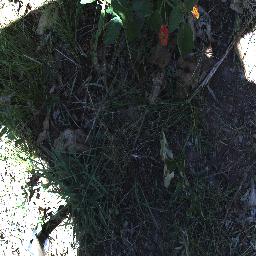
Label: lantana